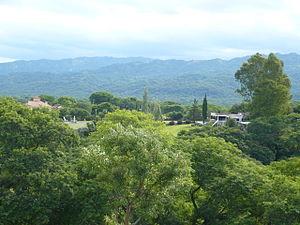
Le département de La Caldera est une des 23 subdivisions de la province de Salta, en Argentine. Son chef-lieu est la ville de La Caldera.